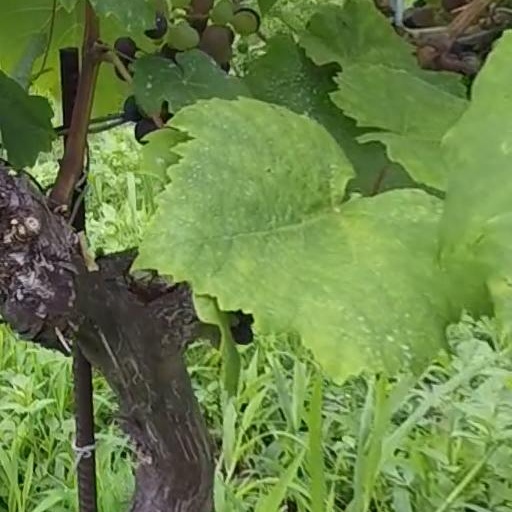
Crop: grape